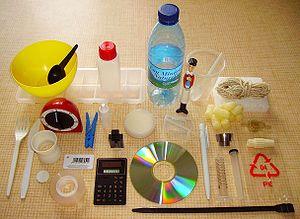
Divers objets usuels faits de différentes familles de matière plastique.
Une matière plastique ou en langage courant un plastique, est un mélange contenant une matière de base qui est susceptible d'être moulé, façonné, en général à chaud et sous pression, afin de conduire à un semi-produit ou à un objet.